Chayei Sarah

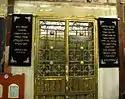
Room containing the cenotaph of Sarah in the Tomb of Machpela complex

Reading Genesis 24:14, Obadiah ben Jacob Sforno distinguished what Abraham's servant did from divination. According to Sforno, Abraham's servant did not make what he said a sign whereby he might recognize Isaac's destined wife, because that would be divination; rather he prayed that it might occur the way that he described. If an individual says something not as a prayer, but in the nature of, "If such-and-such happens, then I shall do this," then the individual is guilty of divination.